Château de Châteaurenard

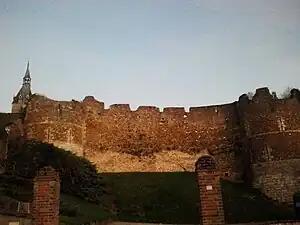
Ruins of the ramparts

The Château de Châteaurenard is a ruined castle in the "commune" of Château-Renard in the Loiret "département" of France.